Kimono

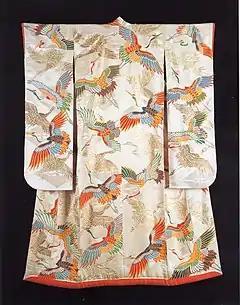
An (formal over-kimono) depicting cranes, from the Khalili Collection of Kimono

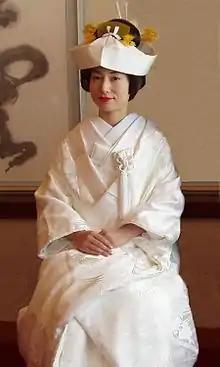
A with (wedding headpiece)

are formal men's kimonos. feature formal crests along the shoulders on a colour background, which, apart from the cut of the sleeve, appears the same as an from the waist up, and thus cannot be distinguished in pattern when worn under the . Because formalwear for men requires , men do not wear formal kimono that have elaborate patterns on the hem, as these would be hidden.